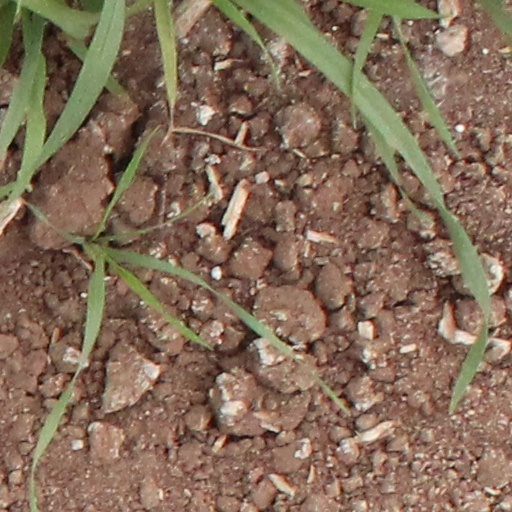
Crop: wheat